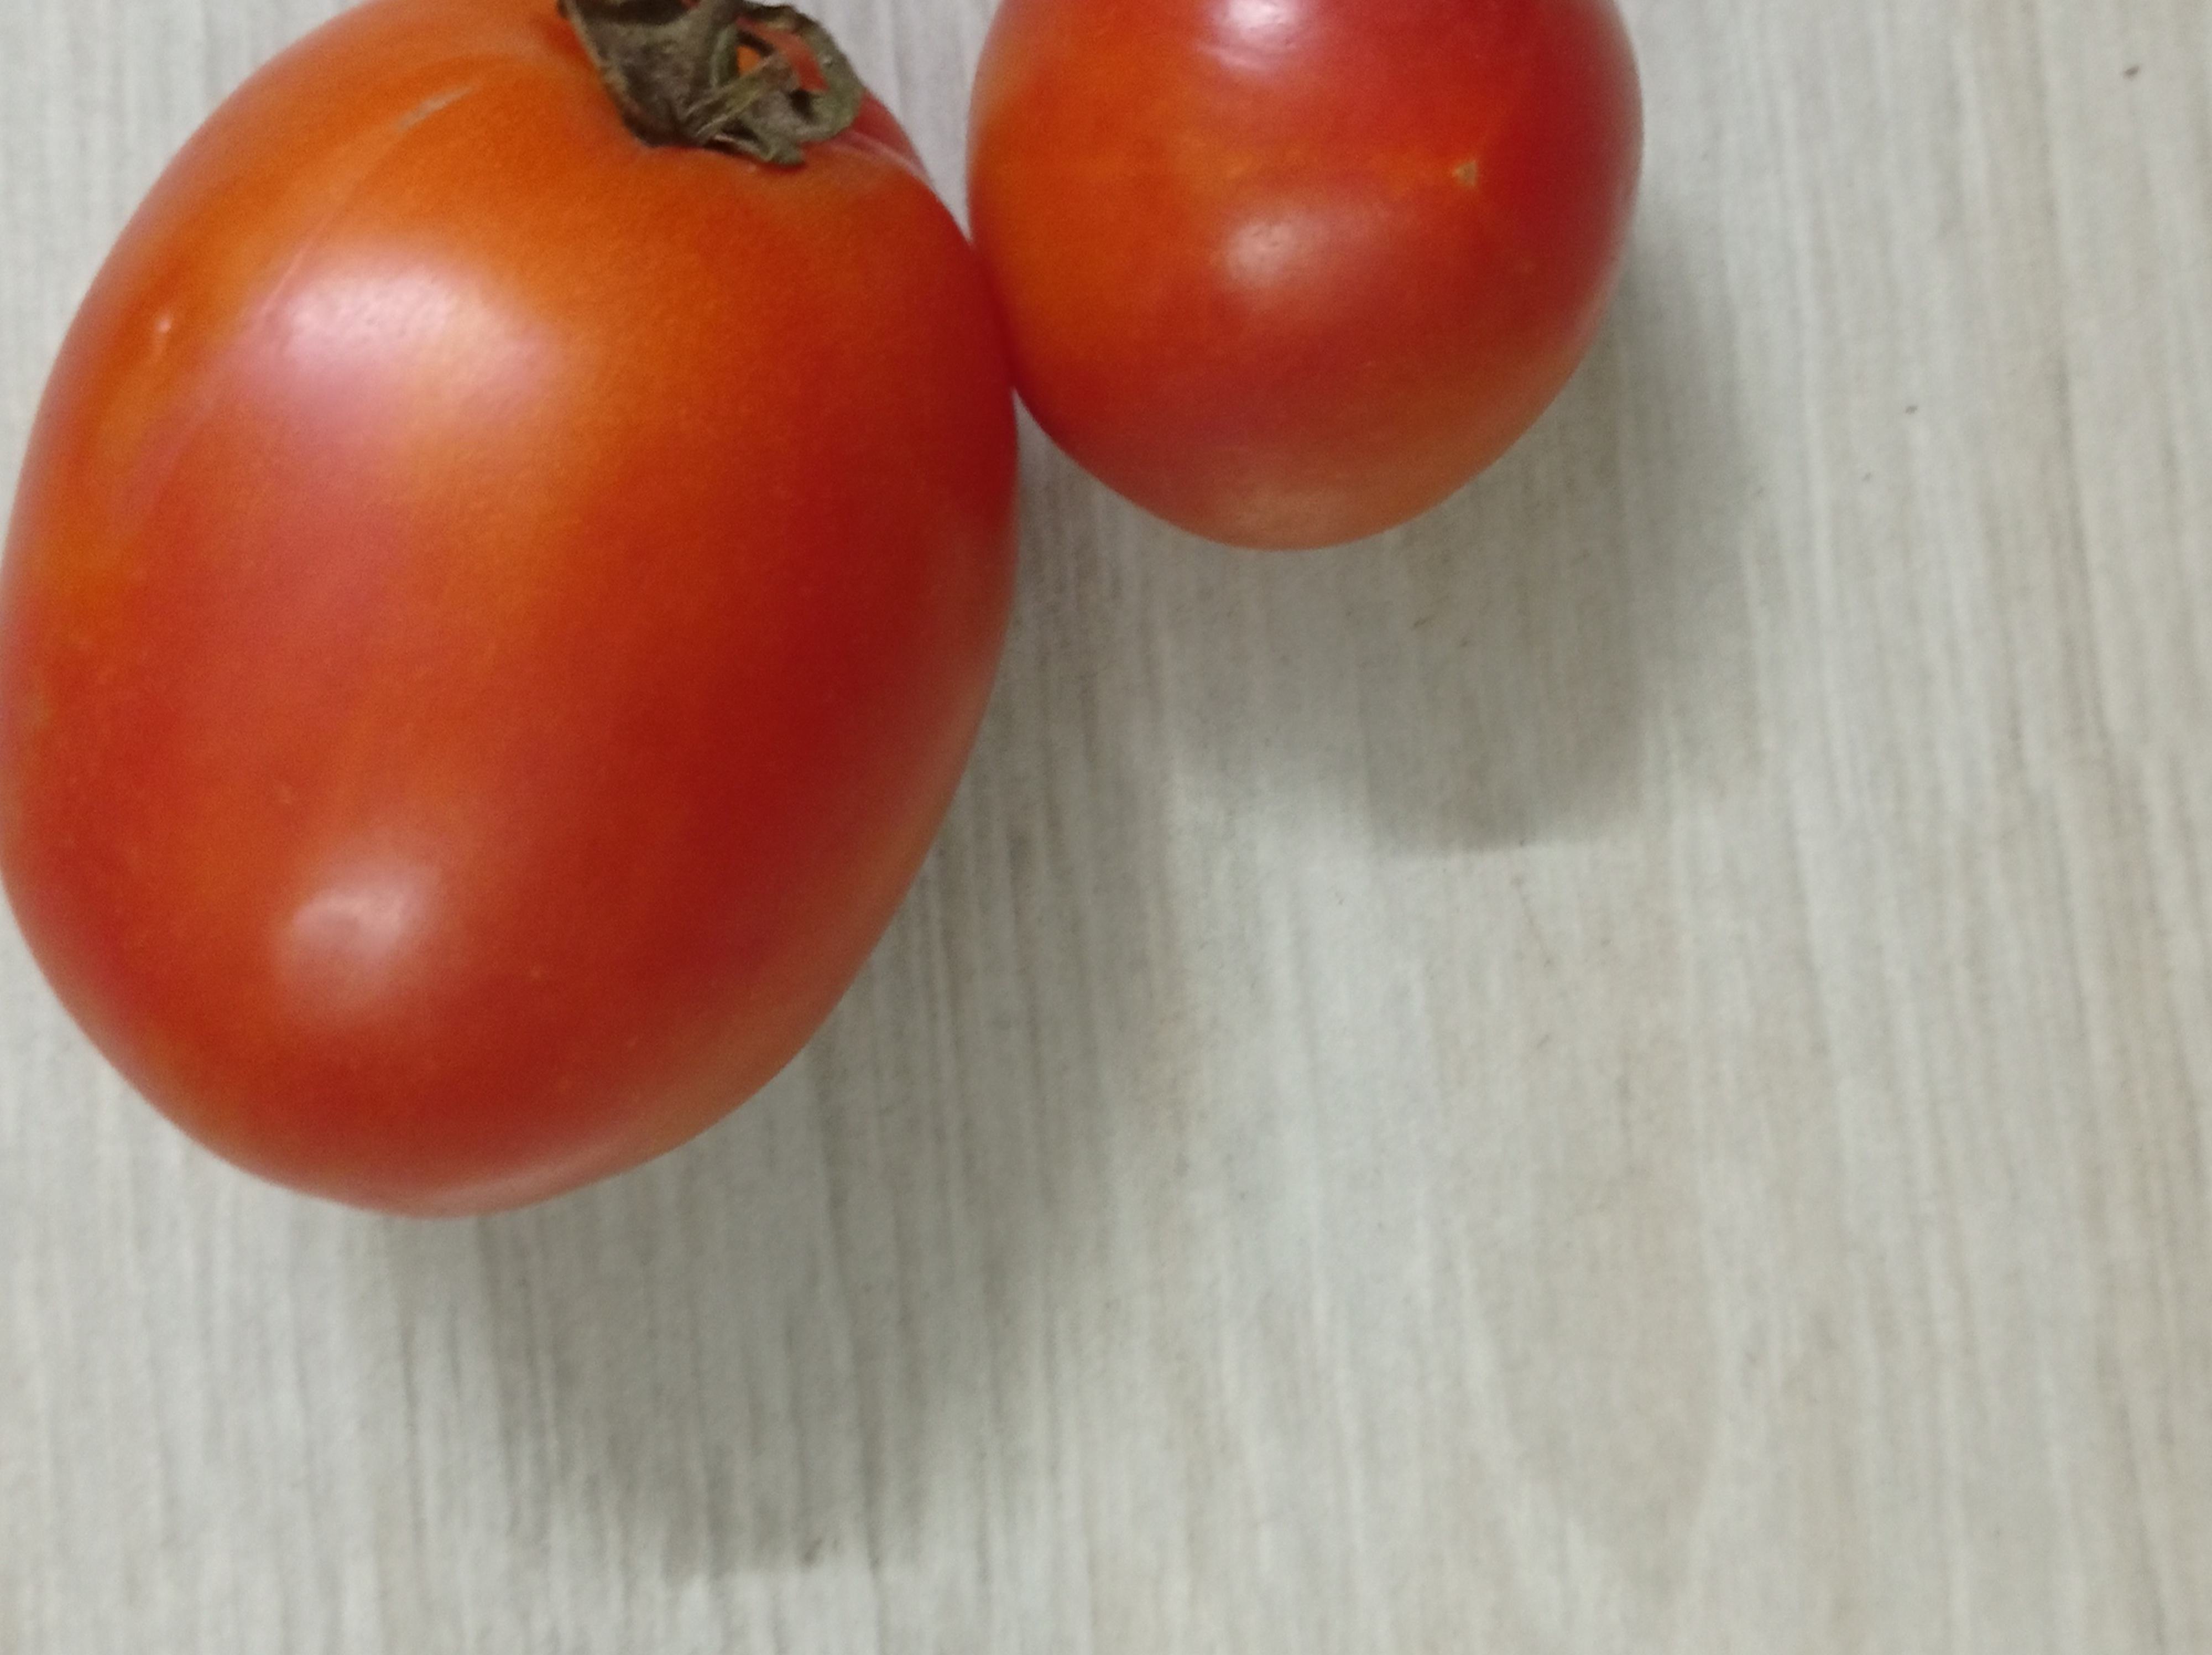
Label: Fresh